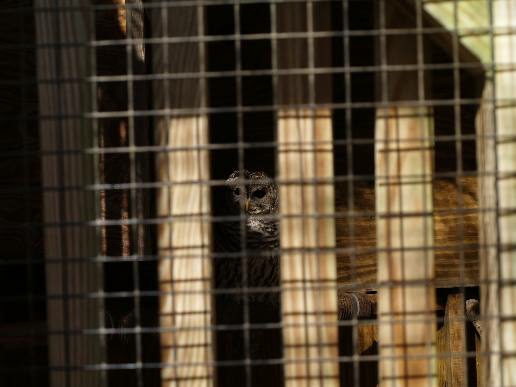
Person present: No